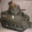
Label: tank